Punic Wars

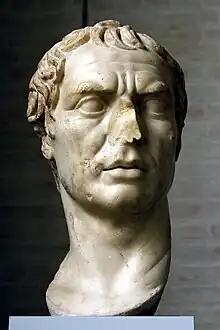

The Carthaginians captured the chief settlement of the hostile Taurini Gauls (in the area of modern Turin) and seized its food stocks. In late November the Carthaginian cavalry routed a Roman force of cavalry and light infantry at the battle of Ticinus. As a result, most of the Gallic tribes declared for the Carthaginian cause and Hannibal's army grew to 37,000 men. A large Roman army was lured into combat by Hannibal at the battle of the Trebia, encircled and destroyed. Some 10,000 Romans out of 42,000 were able to fight their way to safety; most of their comrades were killed or captured. Gauls now joined Hannibal's army in large numbers. The Romans stationed an army at Arretium and one on the Adriatic coast to block Hannibal's advance into central Italy.